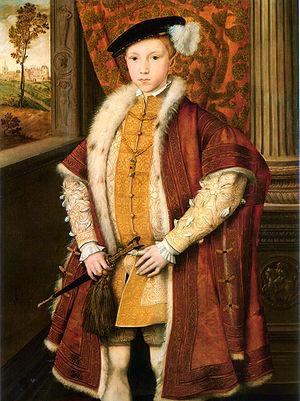
La Réforme anglaise, aussi appelée schisme anglican, fait référence à une série d'événements du XVIᵉ siècle, au cours desquels l'Église d'Angleterre rompit avec l'autorité du pape et l'Église catholique romaine.
La période Tudor est la période historique située entre 1485 et 1603 en Angleterre et au pays de Galles et coïncide avec la dynastie de la Maison des Tudor commençant par l'intronisation du premier monarque Henry VII et se terminant par la fin du règne de la reine Élisabeth Iʳᵉ. Le mariage d'Henri Tudor de la branche des Lancastre et d'Élisabeth d'York de la branche éponyme met fin à la guerre des Deux roses et initie cette période. Sur la totalité de celle-ci, l'historien Jean-Guy en 1988 soutient que « L'Angleterre était économiquement plus saine, plus expansive et plus optimiste sous les Tudor qu'à n'importe quel moment en mille ans ».
Édouard VI est roi d'Angleterre et d'Irlande de 1547 à sa mort. Il est couronné le 20 février 1547 à l'âge de neuf ans ce qui en fait l'un des plus jeunes souverains anglais. Il est le fils d'Henri VIII d'Angleterre et de Jeanne Seymour, et devient le troisième souverain de la dynastie des Tudor et le premier souverain anglais calviniste à monter sur le trône.
La famille Tudor est à l'origine d'une dynastie royale qui a donné son nom à la période de l'histoire anglaise située entre 1485 et 1603. L'ère Tudor marque la fin de la guerre civile qu'a constituée la guerre des Deux-Roses et couvre le règne de cinq monarques qui ont contribué à faire de l'Angleterre une puissance européenne majeure.